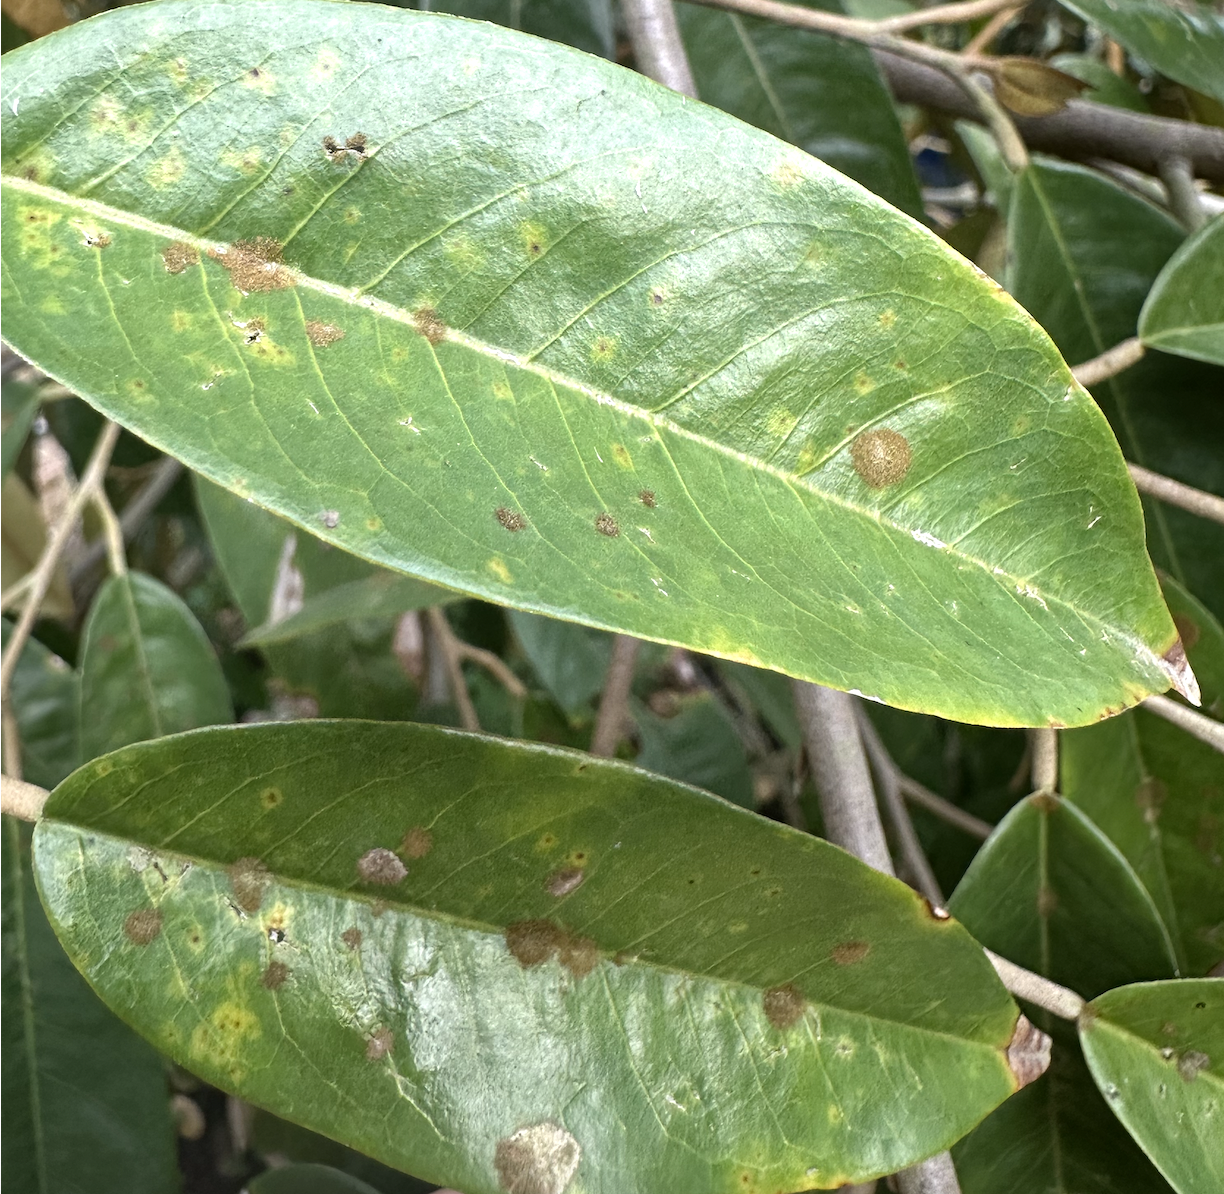
Label: stem_blight